Stefan Walz

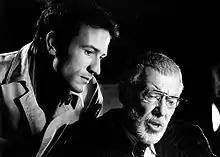
Stefan Walz (left), Dietmar Schönherr (right) in "Der Tod zu Basel" (1992) by Urs Odermatt

Stefan Walz studied acting at the Konservatorium Bern. He worked at the kleines theater – Kammerspiele Landshut from 1992 to 1998 and was part of the founding company of the Kammerspiele Landshut. From 1998 to 2006 he had diverse roles in Essen, Munich and Hamburg. He has been at the Staatstheater Mainz since 2006.